Cuijiadian station

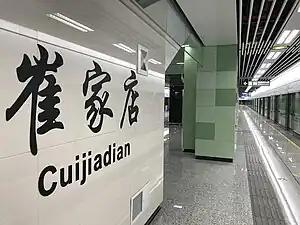

Cuijiadian is a station on Line 7 of the Chengdu Metro in China. It was opened on 6 December 2017.